Trinity Catholic High School (Kansas)

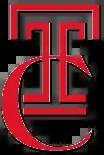

Trinity Catholic Jr./Sr. High School is a parochial, Roman Catholic junior/senior high school in Hutchinson, Kansas, United States. It is located within the Roman Catholic Diocese of Wichita. The school has classes from grades 7 through 12. For sports, it is classified as a 2A school with around 250 students. The school's principal is Joseph Godina.